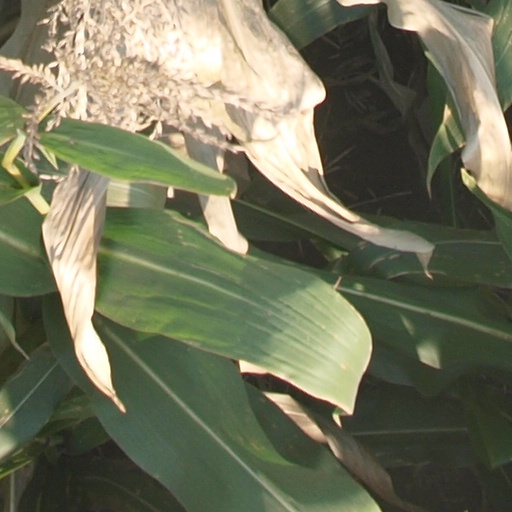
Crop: maize; corn